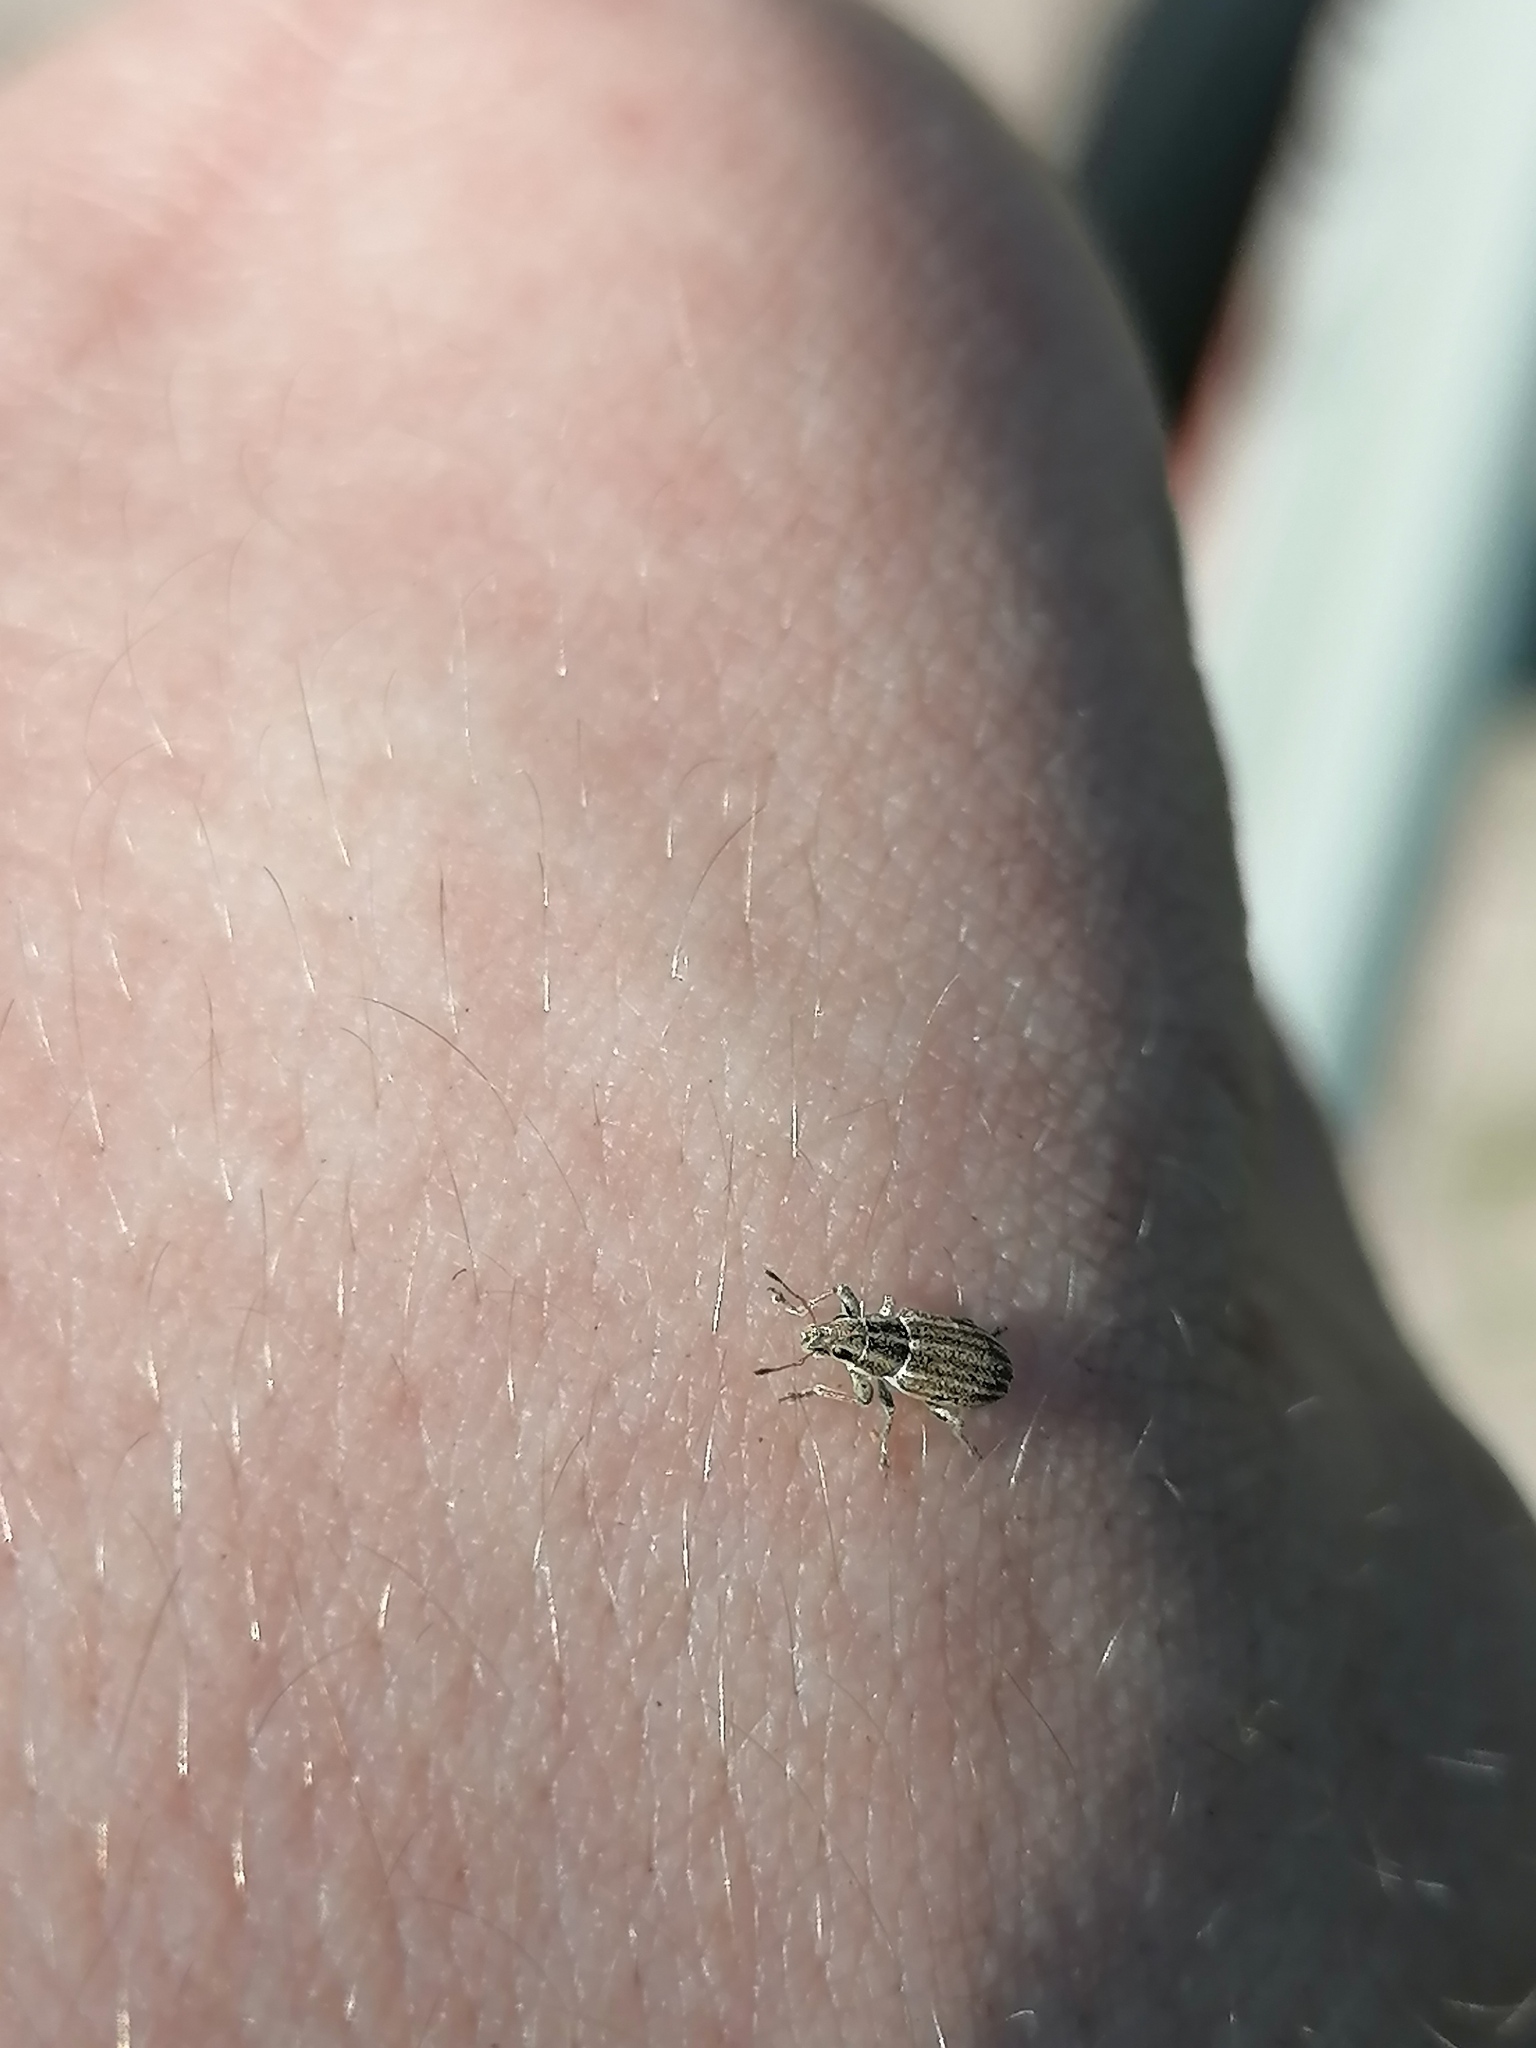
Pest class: pea_leaf_weevil